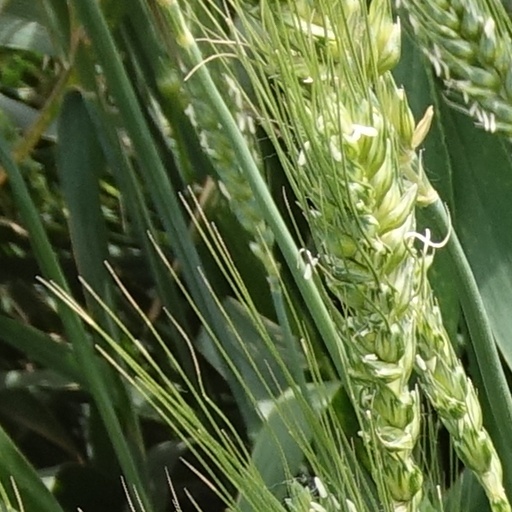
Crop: wheat